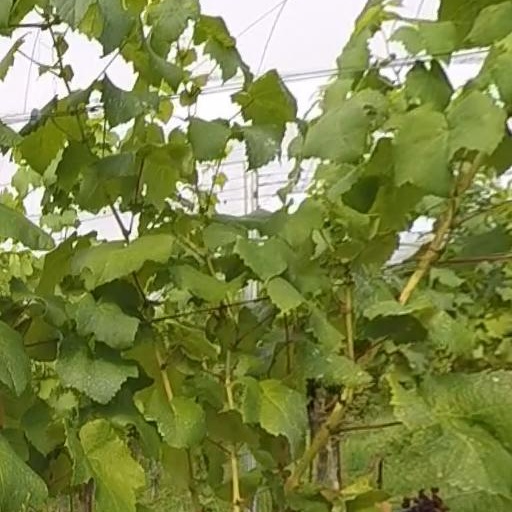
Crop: grape